Marcy Kaptur

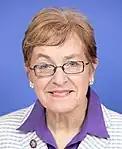
Official portrait, 2022

Marcia Carolyn Kaptur (born June 17, 1946) is an American politician serving as the U.S. representative from Ohio's 9th congressional district. Currently in her 22nd term, she has been a member of Congress since 1983.